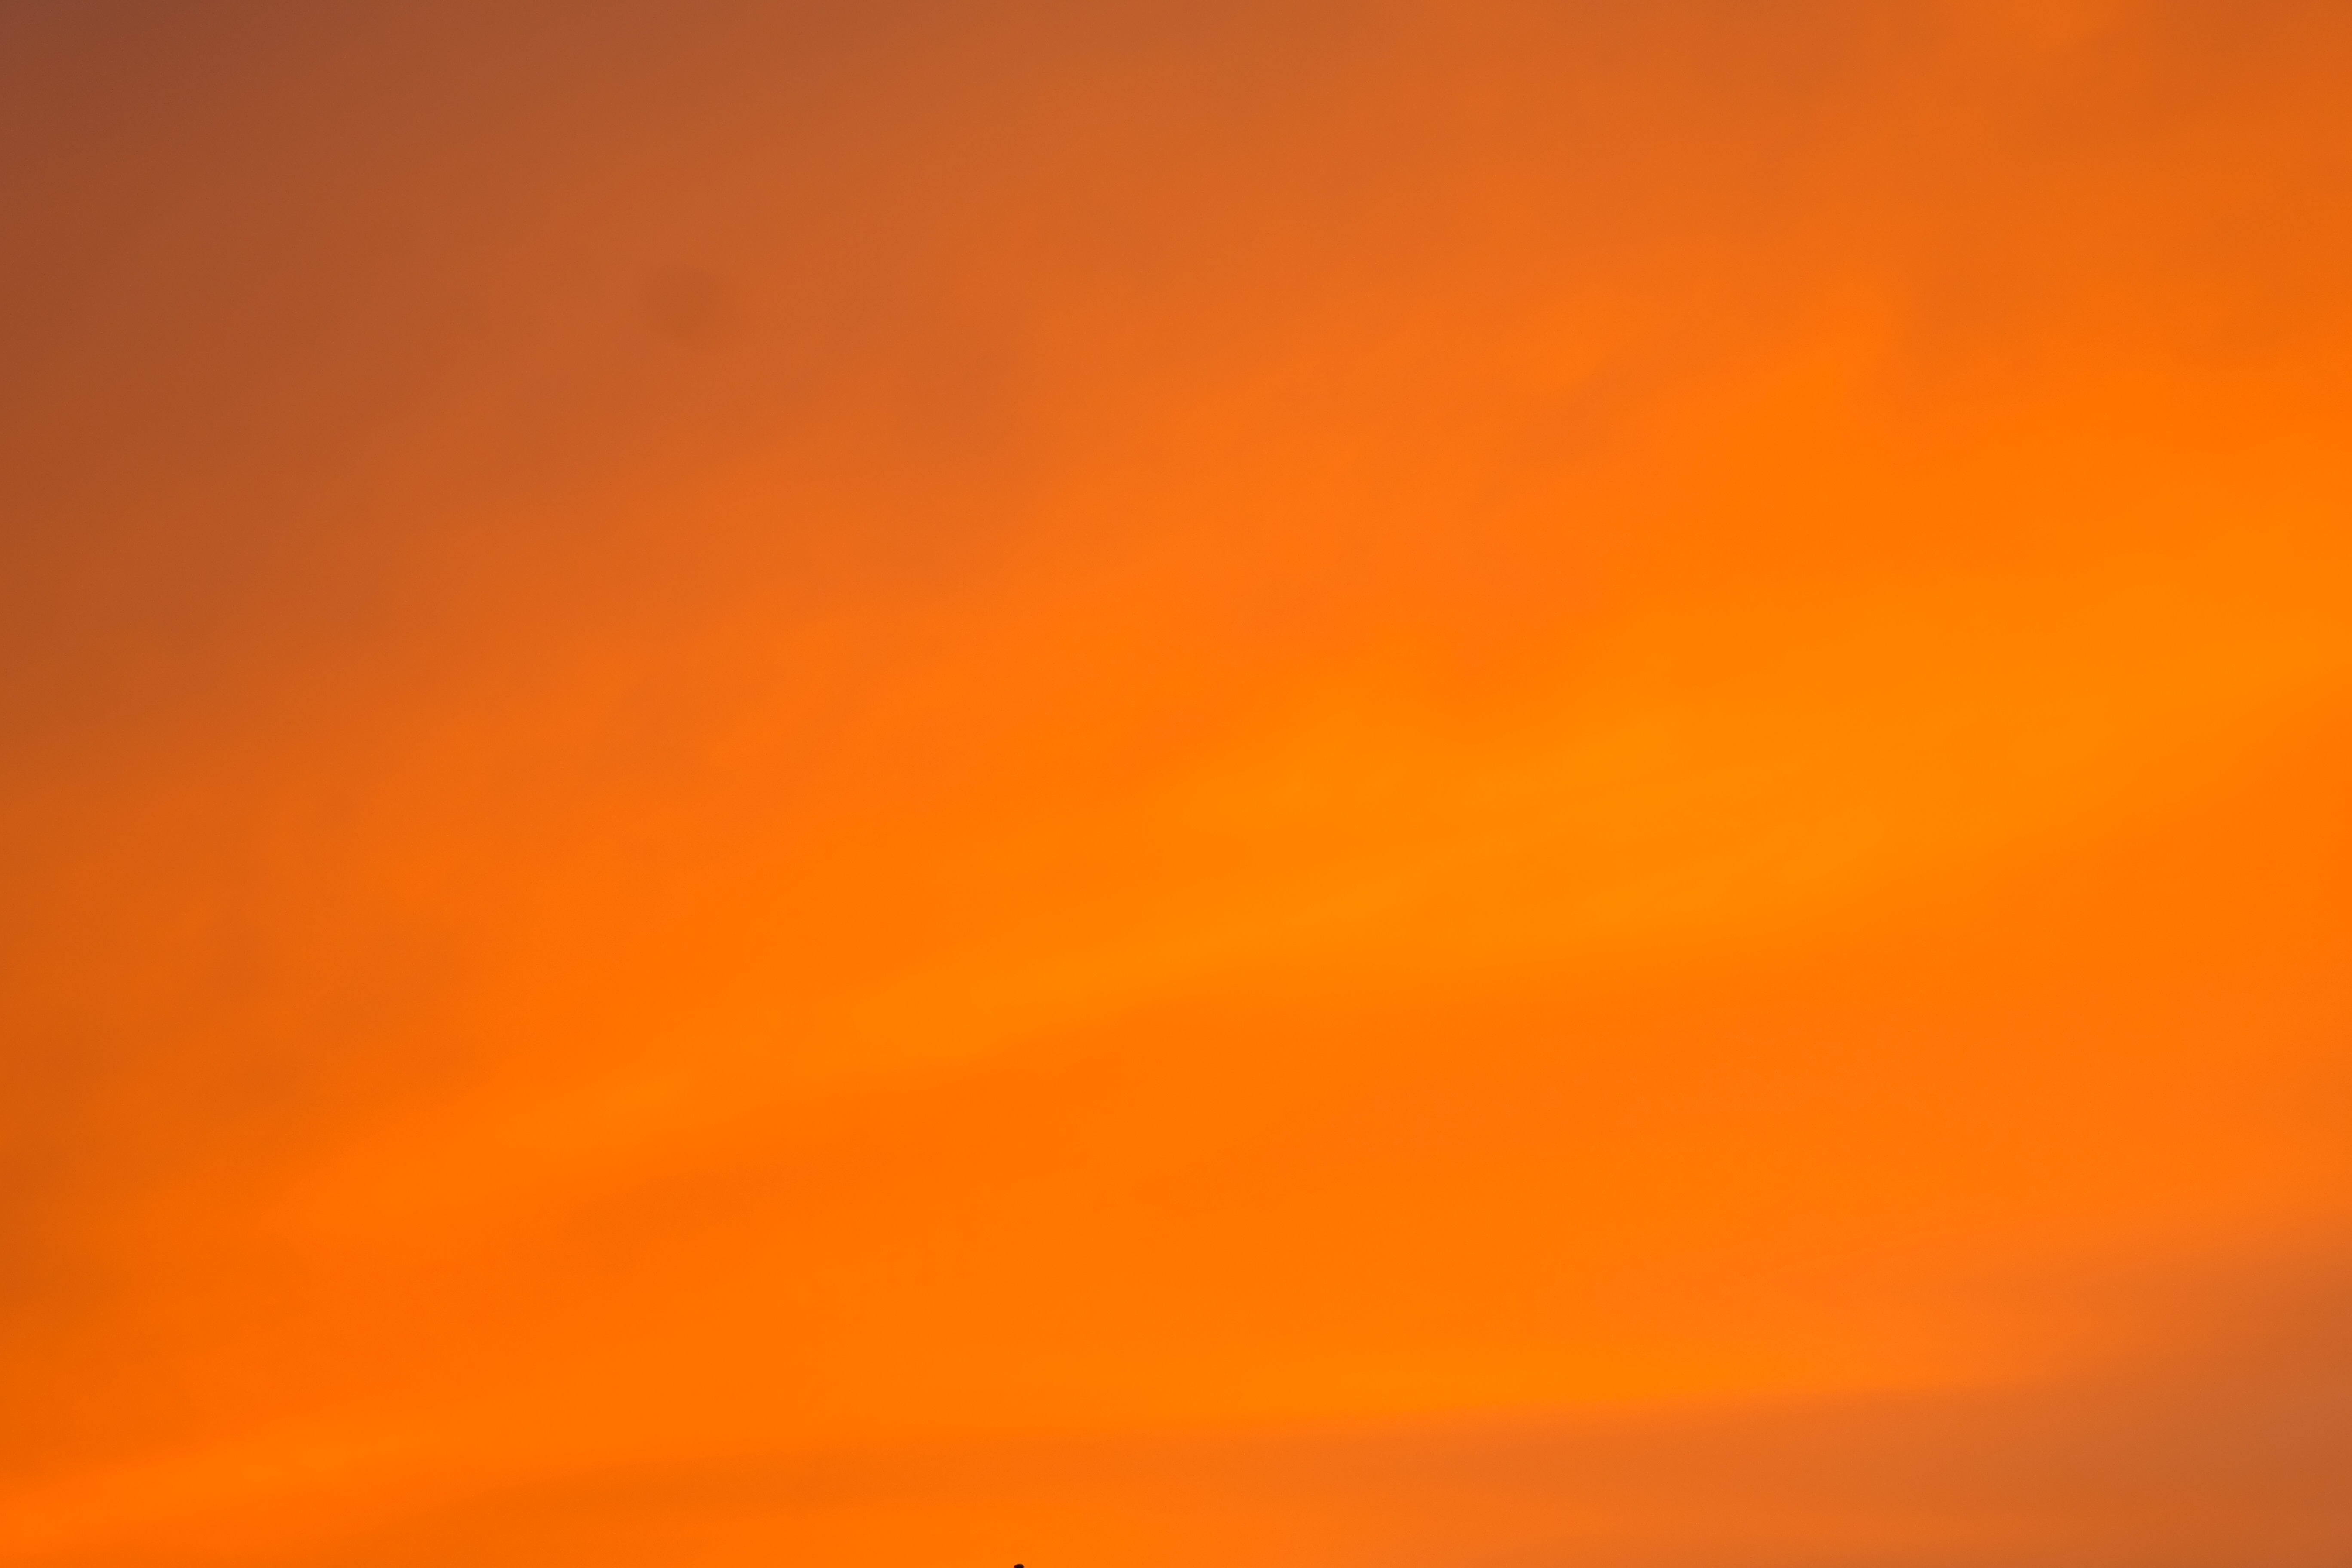
horizon, cloud, sky, sun, sunrise, sunset, sunlight, dawn, atmosphere, dusk, orange, color, colorful, yellow, background image, coloring, clouds, background, wallpaper, colored, afterglow, evening sky, red sky at morning